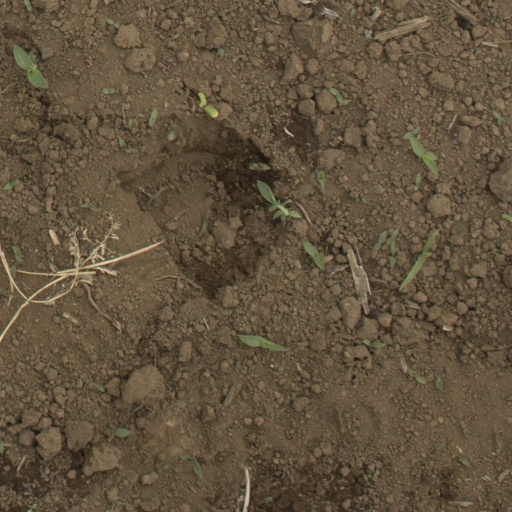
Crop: Jerusalem artichoke